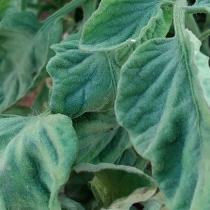
Crop: Tomato
Condition: virosis-d